Kocievians

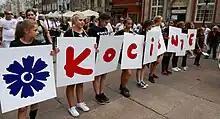
Parade on Długa Street during the Festival of Kociewia in Gdańsk

The Kociewian Congress ("Kongres Kociewski") is a periodic event held since 1995 which takes place in Tczew. At the sixth Congress in 2022 a competition to design a national flag was announced.